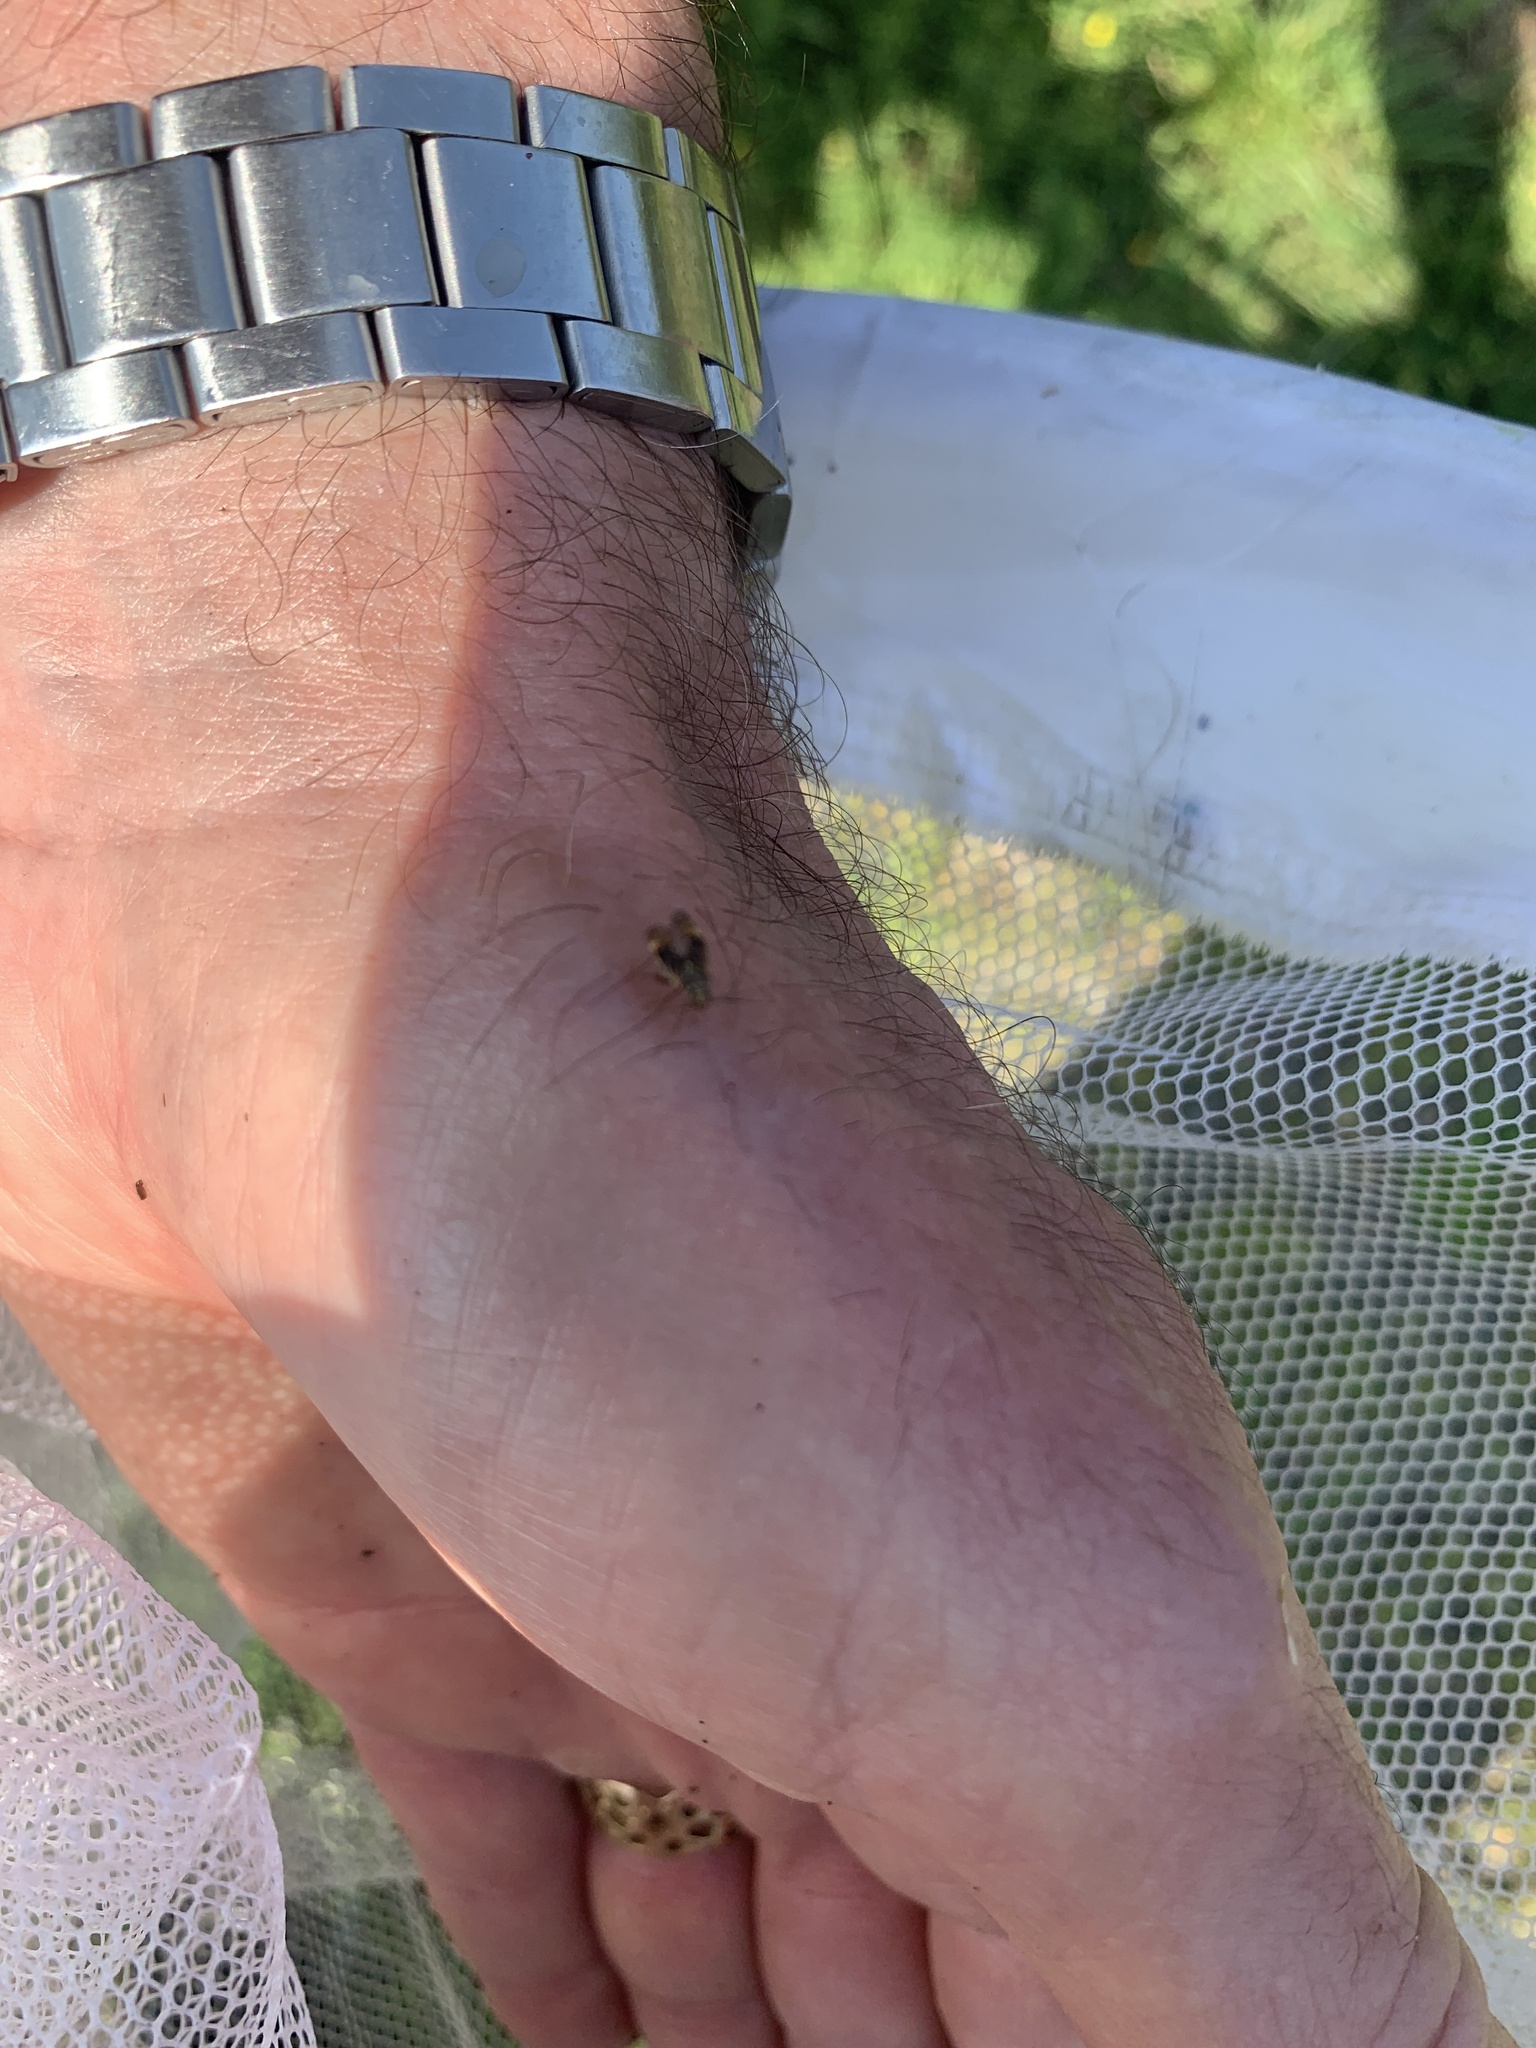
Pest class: lygus_bug